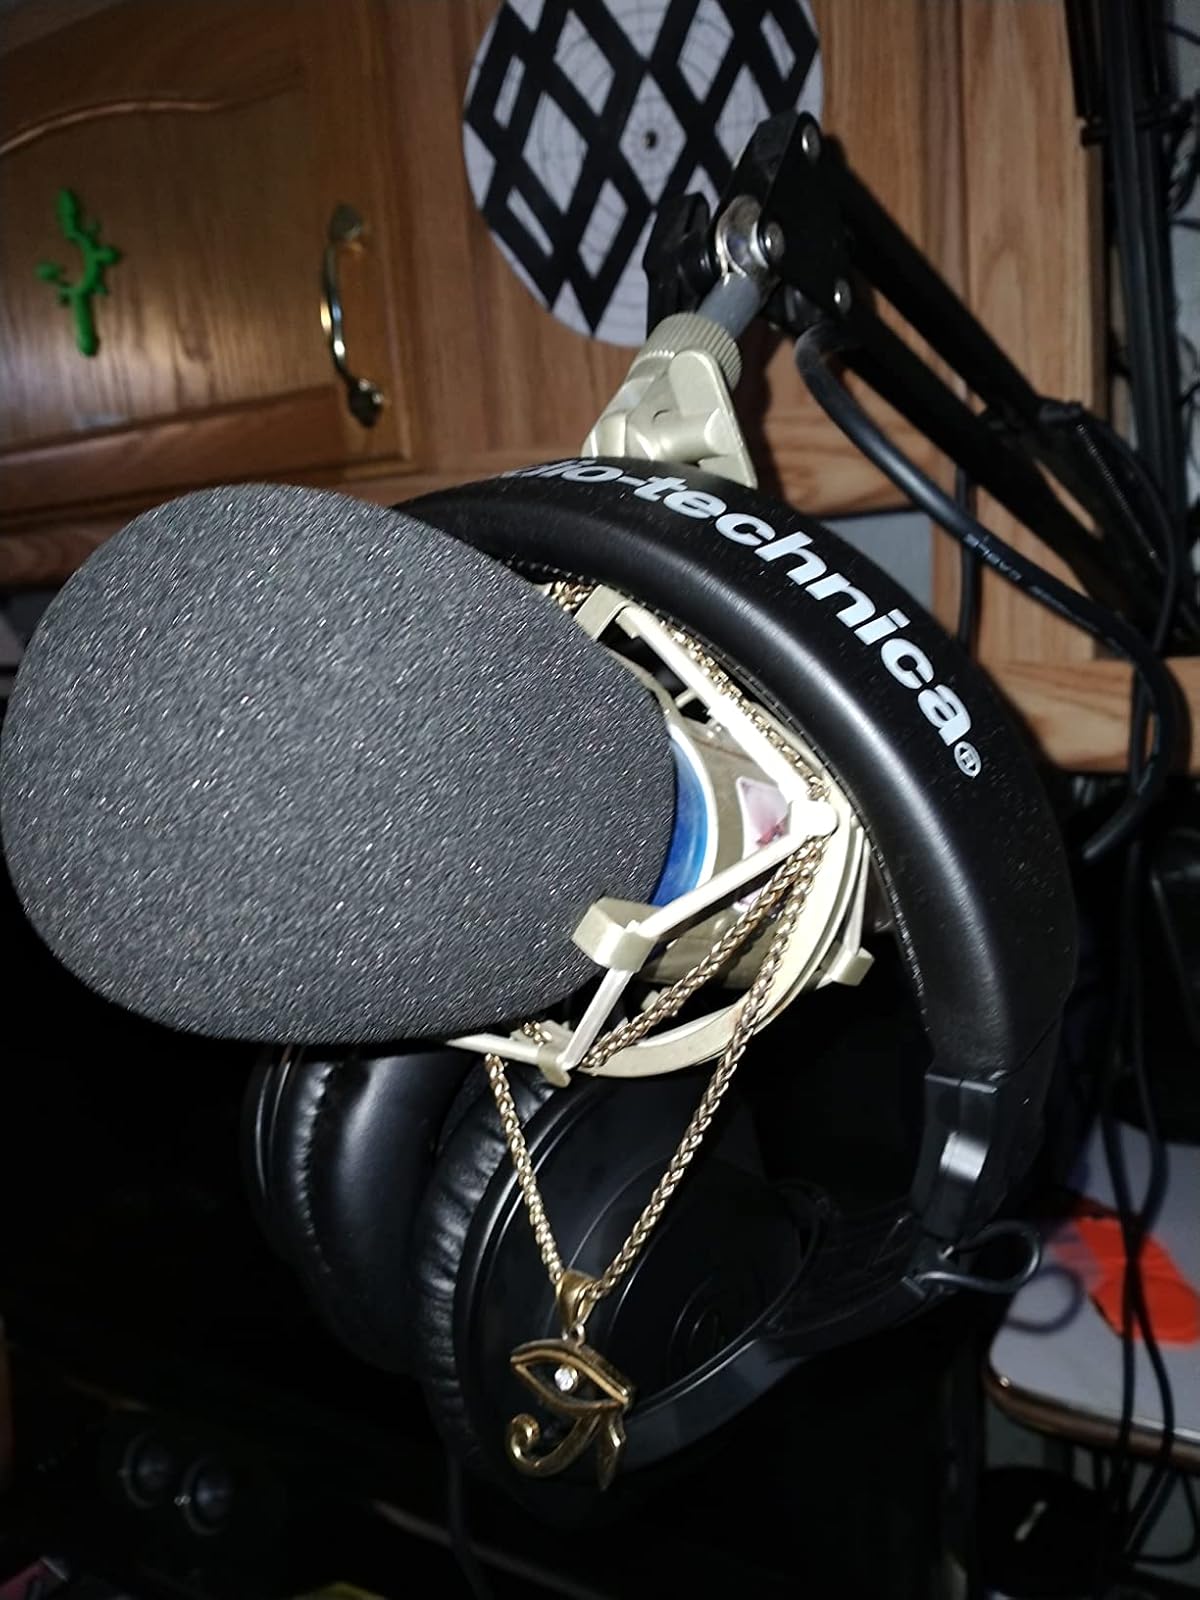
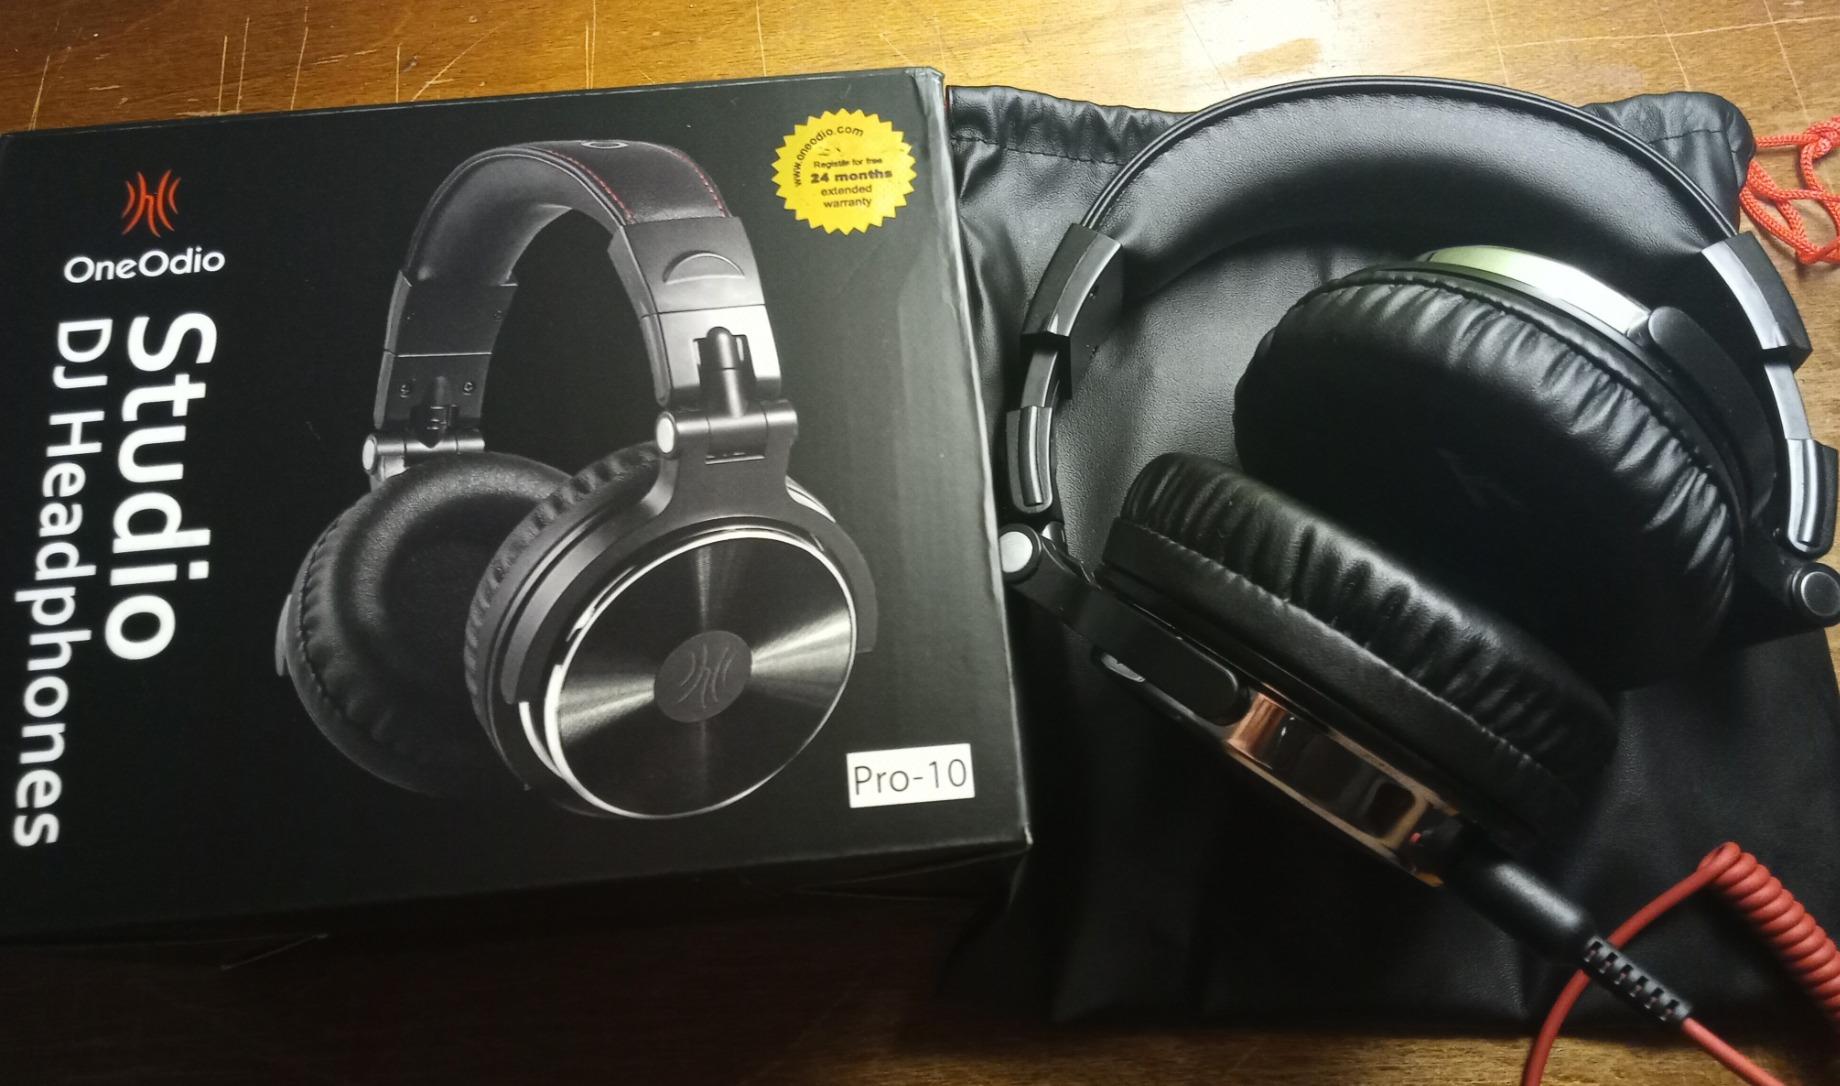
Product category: headphones
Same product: no